Steven Sasson

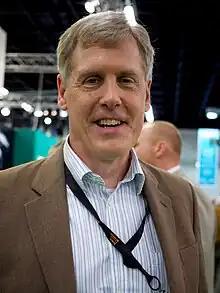
Steve Sasson at Photokina 2013

Steve J. Sasson is an American electrical engineer and the inventor of the self-contained (portable) digital camera. He joined Kodak shortly after his graduation from engineering school and retired from Kodak in 2001.